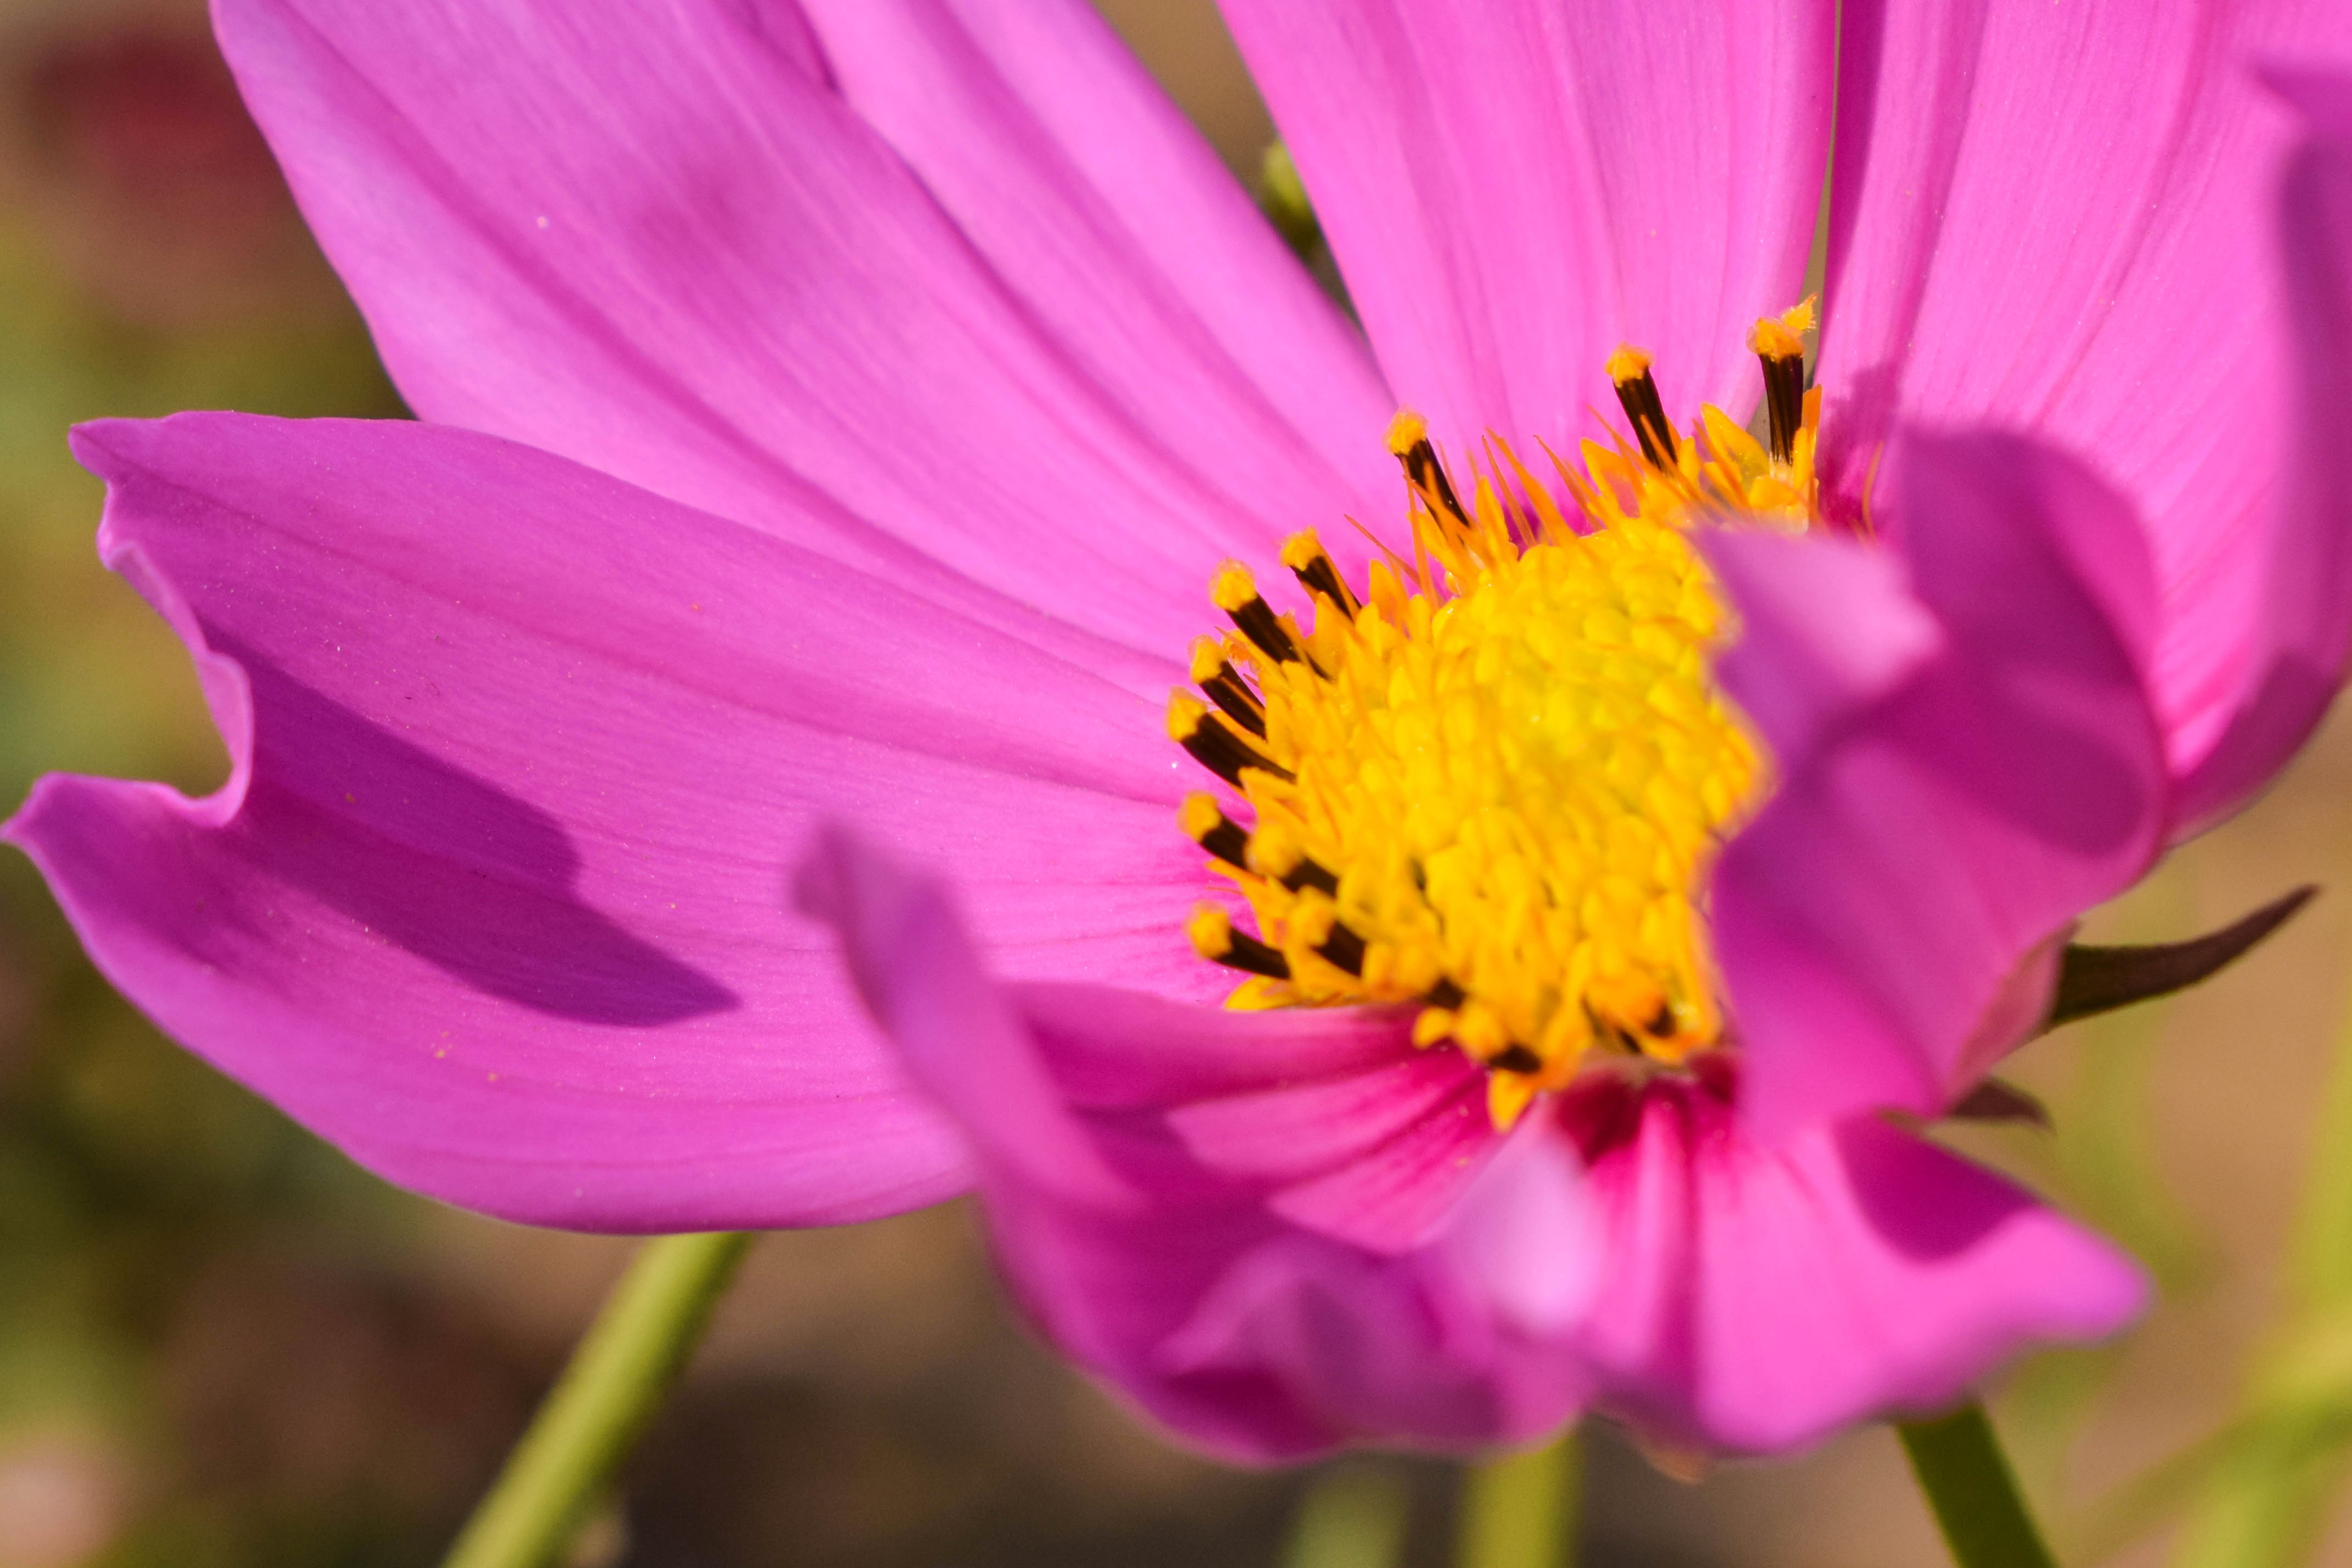
happiness, nature, flower, flowering plant, petal, plant, pink, close up, garden cosmos, pollen, yellow, cosmos, wildflower, botany, daisy family, macro photography, nectar, plant stem, annual plant, photography, perennial plant